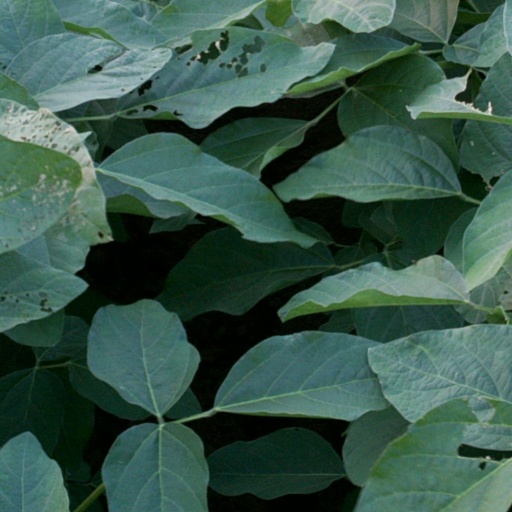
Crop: soybean